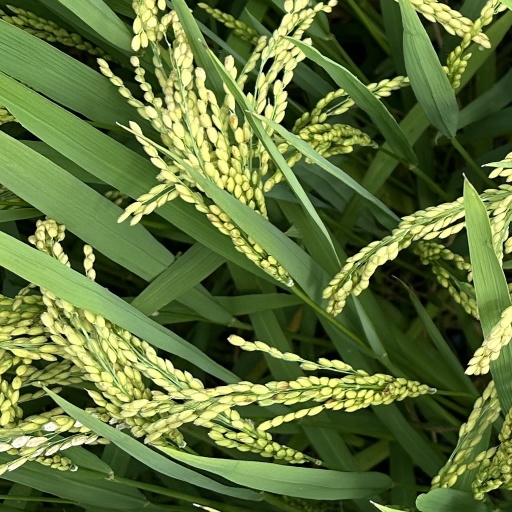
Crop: rice